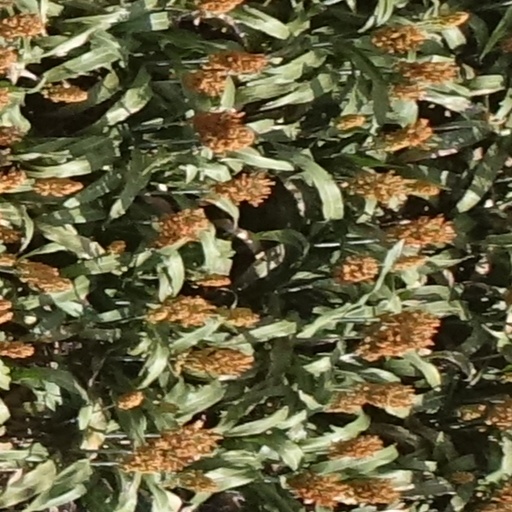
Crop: sorghum